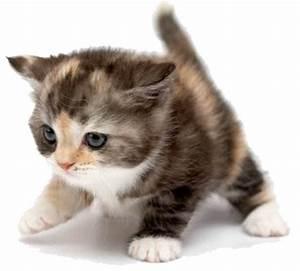
cat